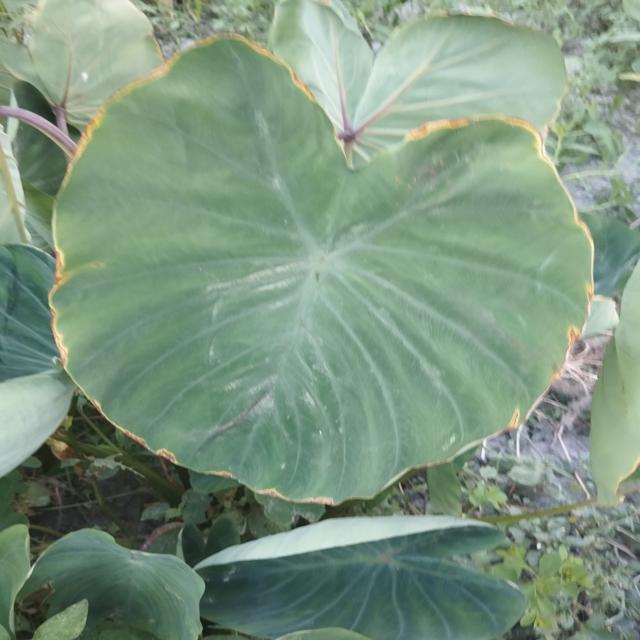
Label: Mid_Blight